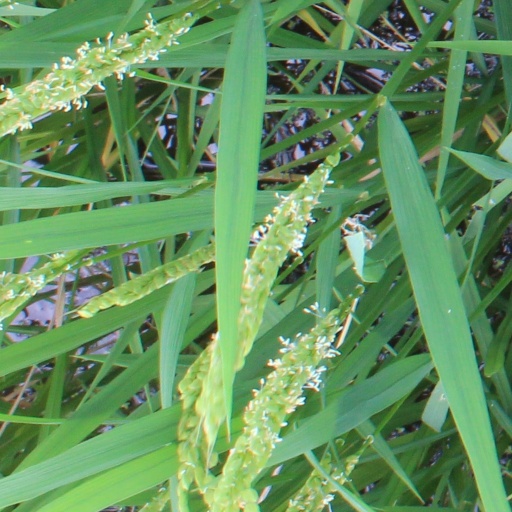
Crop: rice